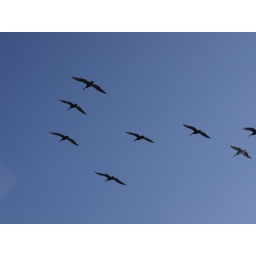
pelican flock in the glorious blue sky